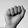
ASL letter: A